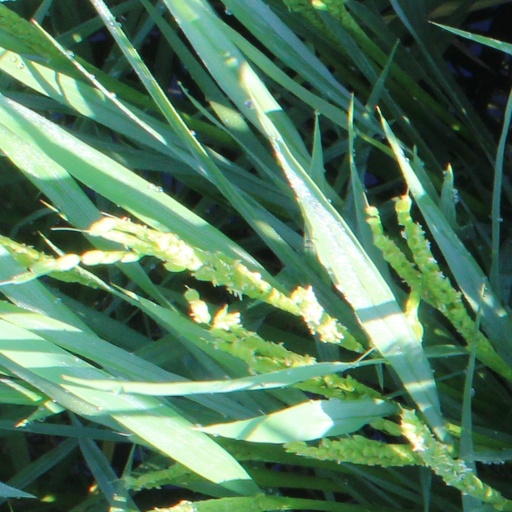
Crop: rice